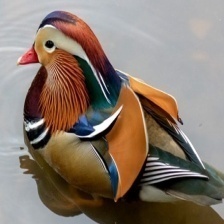
Species: MANDRIN DUCK
Scientific name: AIX GALERICULATA
ImageNet parent category: drake